Chaudhary Nisar Ali Khan

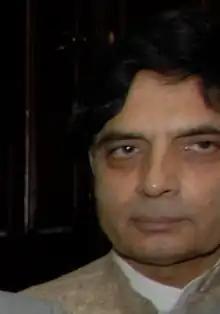
Nisar Ali Khan in United States.

Khan began his political career in the 1980s after becoming chairman of Rawalpindi district council. He became close to Nawaz Sharif during the rule of Muhammad Zia-ul-Haq.